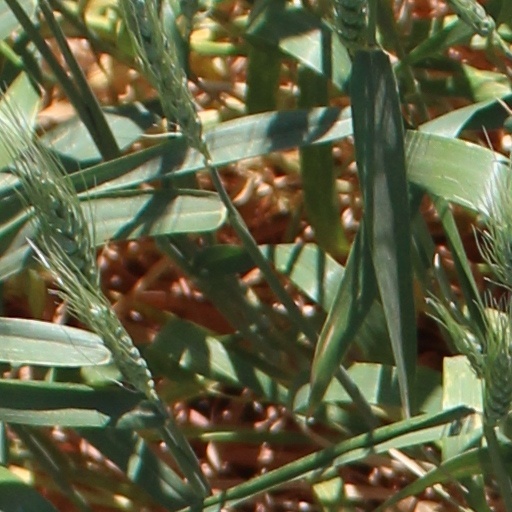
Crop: wheat